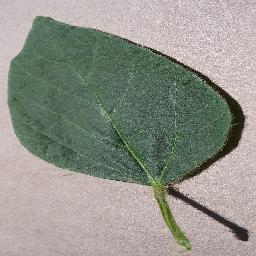
Label: Soybean___healthy